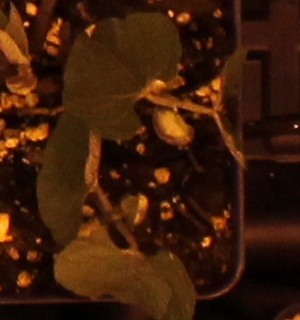
Label: Blackbean